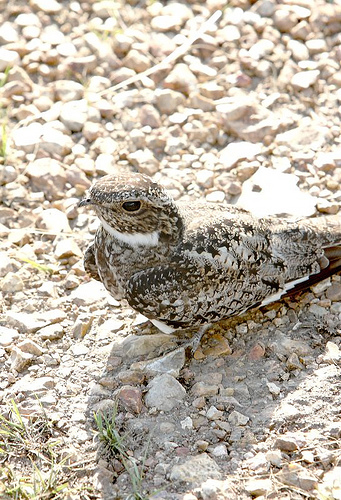
a brown bird has gray spots all over, has white throat and belly, a small beak and a black eye.
this bird has a speckled appearance that allows it to blend in with its environment.
this bird has a short, curved bill and a body that is mottled tan, black, brown, and white.
it is a gray and tan bird that has a camouflage pattern to it.
this bird has a speckled belly and breast with a short pointy bill.
this bird is white and brown throughout its body with a white malar stripe
this bird is brown and white in color, with a small spotted beak.
a multicolored bird with brown, tan and white coloring, white throat and a very small, sharply pointed bill.
this bird has a tiny beak, white nape and speckled body and wings of various shades of tan.
this bird is spotted brown and white in color, and has a skinny curved beak.
Species: Nighthawk